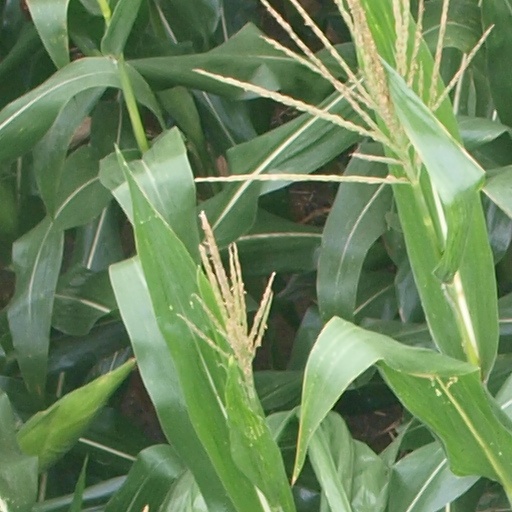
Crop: maize; corn